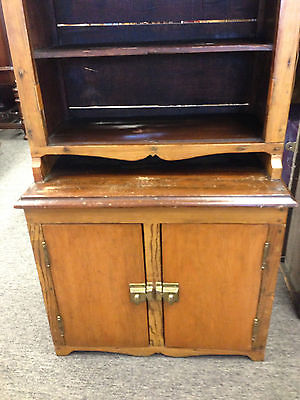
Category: cabinet